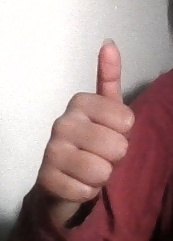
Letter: aleff